Gib Mihăescu

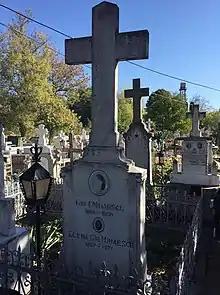
Grave in Drăgășani

Gib I. Mihăescu (born Gheorghe I. Mihăescu; April 23, 1894 – October 19, 1935) was a Romanian prose writer and playwright.